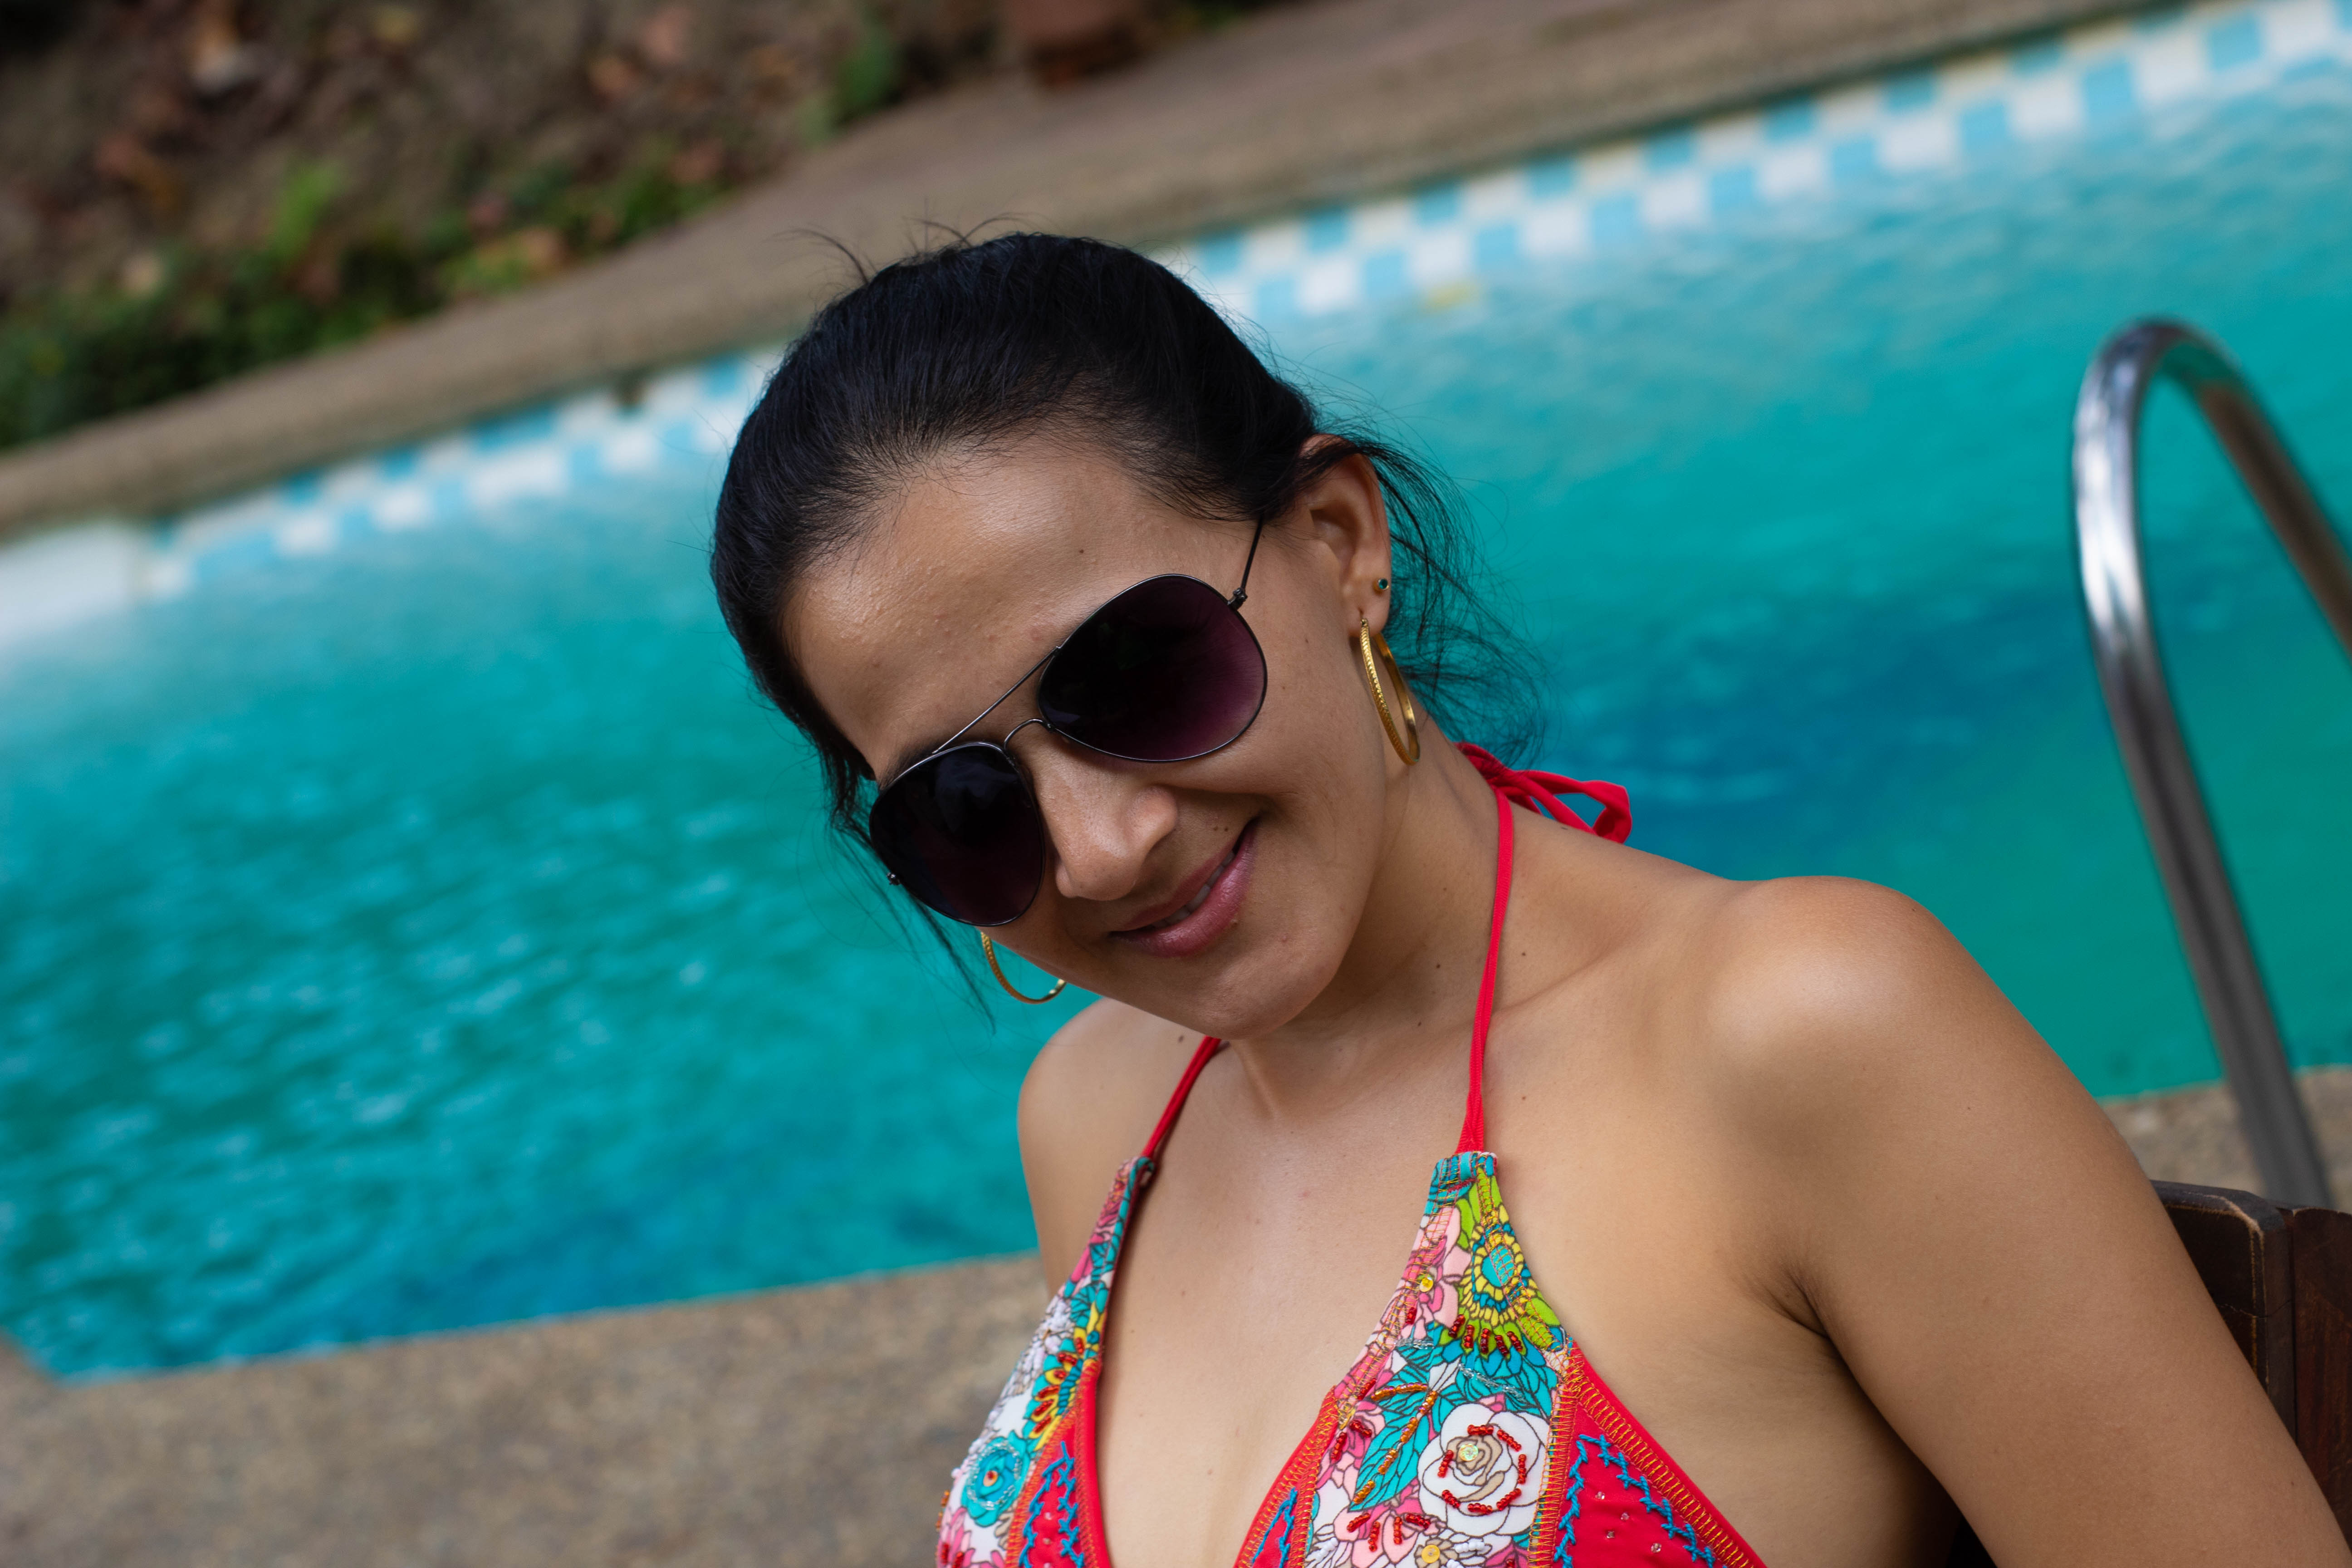
woman, eyewear, sunglasses, summer, vacation, swimming pool, turquoise, leisure, bikini, swimwear, fun, cool, sun tanning, black hair, glasses, recreation, smile, chest, games